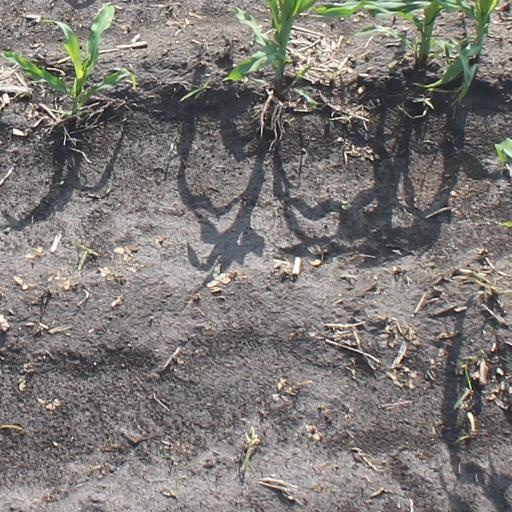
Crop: maize; corn